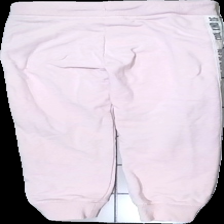
View: back
Type: Trousers
Category: Children
Brand: Not in the list
Brand text on label: sweet hearts
Colors: Pink, Black, White
Material: 65% bomull 35% polyester
Pattern: Other
Cut: Tight
Size: 122
Season: All
Stains: Minor
Damage: noppriga
Damage location: middle right
Damage 2: noppriga och smuts fläckar
Damage 2 location: middle left
Damage 3: noppriga
Damage 3 location: top center
Price range: <50
Recommended usage: Export
Description: mjukisbyxor med tryck